Conduit 2

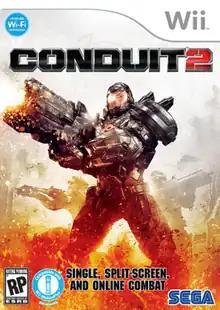
North American cover art

Conduit 2 is a first-person shooter video game developed by High Voltage Software for the Wii video game console. It is the sequel to "The Conduit". The definite article of the original title was dropped during development as the developers considered it "too much of a mouthful".